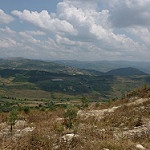
Label: mountain